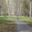
Label: forest